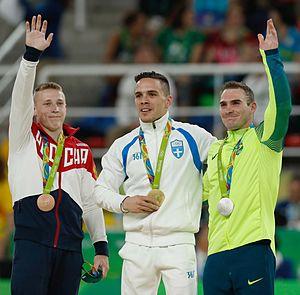
Compétitions en gymnastique aux Jeux olympiques de 2016. Discipline - anneaux.